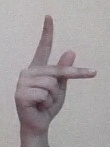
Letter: dha